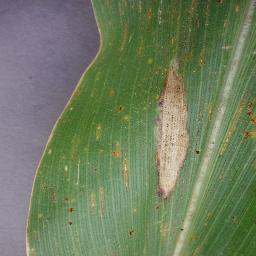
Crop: corn
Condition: (maize)_northern_blight